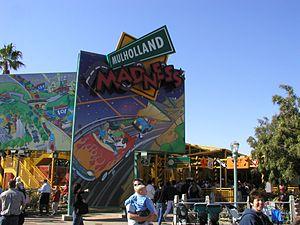
Entrée de Mulholland Madness.
Mulholland Madness était un parcours de montagnes russes de type Wild Mouse du parc Disney California Adventure de Disneyland Resort à Anaheim en Californie. Il a fermé en octobre 2010 et a été remplacé par Goofy's Sky School.
China Dinosaurs Park